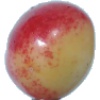
Label: cherry_rainier